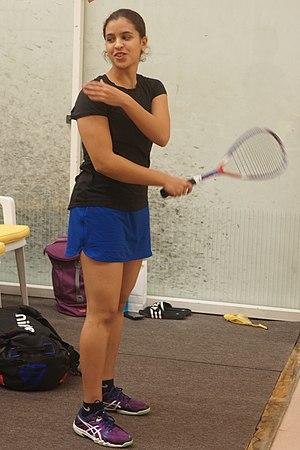
Menna Hamed, Monaco Squash classic 2018
Menna Hamed, née le 30 janvier 1998 au Caire, est une joueuse professionnelle de squash représentant l'Égypte. Elle atteint en juillet 2020 la 51ᵉ place mondiale sur le circuit international, son meilleur classement.